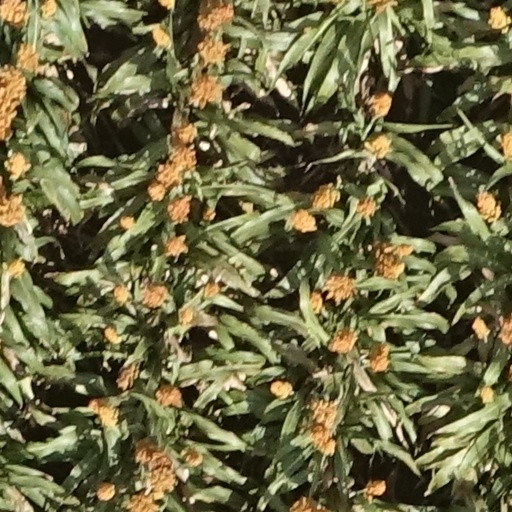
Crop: sorghum